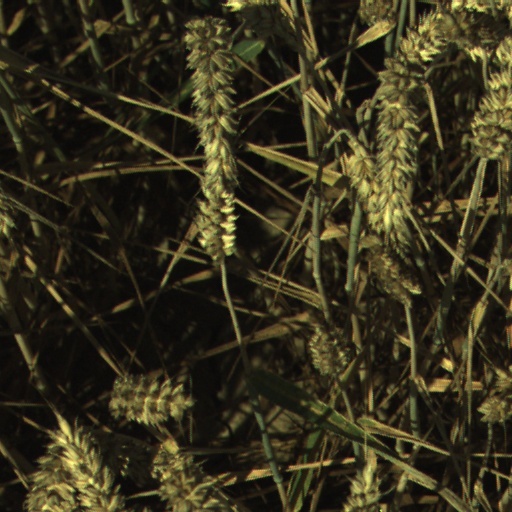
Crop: wheat